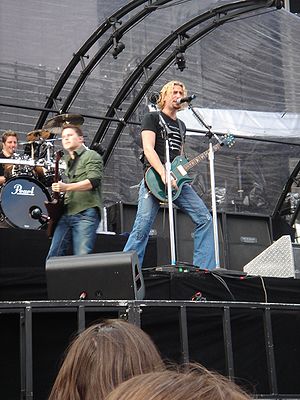
Nickelback / Diskografi / DVD’er
Chad Kroeger under koncert
Nickelback er et canadisk Post grunge band grundlagt i Hanna, Alberta i 1995. Navnet kommer fra forsanger Chad Kroegers bror, som arbejdede i en café i byen. Hver gang han gav kunder penge tilbage, sagde han: ”Here’s your nickel back”. Nickelbacks musikgenre kan betegnes som klassisk rock eller poprock.